North West England

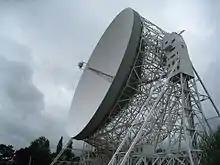
The Jodrell Bank Lovell 76-m radio telescope in Lower Withington, built in August 1957, is the world's third largest steerable telescope, and was the largest until 1971. It was designed by Sheffield's Sir Charles Husband and built of steel from Scunthorpe

One in five of the population in the North West is Catholic, a result of large-scale Irish emigration in the nineteenth century as well as the high number of English recusants in Lancashire.